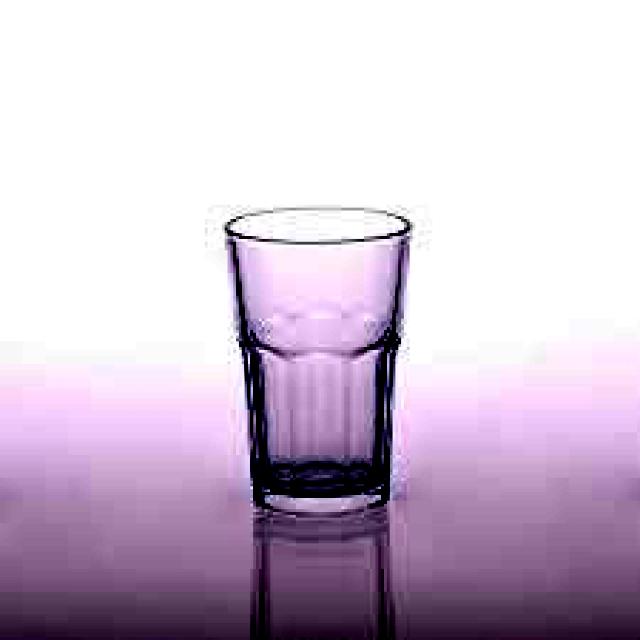
Label: Glass